Oakland Zoo (cheering section)

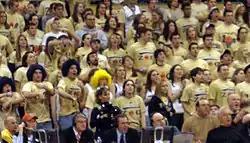
A small sampling of the Oakland Zoo in January 2008

The Oakland Zoo has been noted as being one of the most formidable student cheering sections in college basketball. It has been profiled in "The Wall Street Journal", and has been featured on ESPN in various segments including ESPNU Campus Connection Week on January 19, 2009, ESPN Student Spirit Week on January 16, 2007, and ESPN "College GameDay" on January 13, 2007. According to an anonymous poll of league players published by Sports Illustrated, the Oakland Zoo has helped make the Petersen Events Center the "Toughest Place to Play" in the Big East Conference. Anonymous players in the article were quoted describing the Oakland Zoo: "The fans get there early to start heckling you. It's like a zoo." and "The student section is next to the court, and the fans there say some creative stuff." In 2013, the Petersen Events Center, with specific mention of the Oakland Zoo, was ranked as the nation's second best game atmosphere arena by "USA Today". Some members of the Oakland Zoo have been known to wear body paint, wigs, masks, or animal-themed costumes including at various times, giraffes, moose, penguins, gorillas, and bears, among other species.